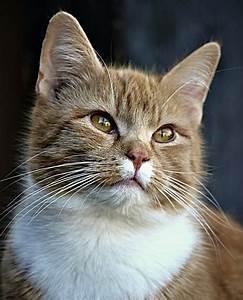
cat